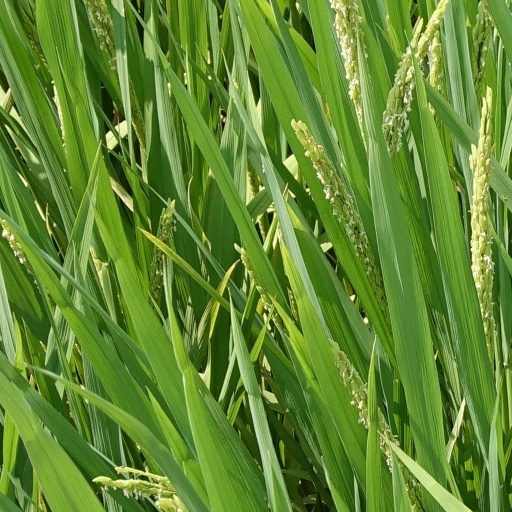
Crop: rice